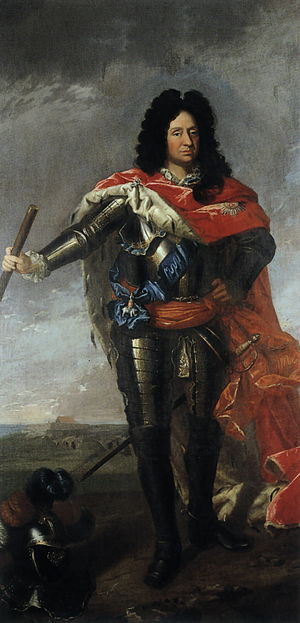
Johan Adolf af Slesvig-Holsten-Sønderborg-Plön
Posthumt portræt af Hertug Johan Adolf udført af Johann Valentin Tischbein, ca. 1750.
Johan Adolf af Slesvig-Holsten-Sønderborg-Plön var en af de mange afdelte sønderborgske hertuger. Han var den anden hertug af Slesvig-Holsten-Sønderborg-Plön fra 1671 til 1704.